Exploration of Io

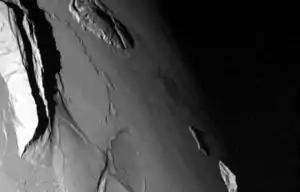
A portion of a planetary body with a pair of large, mountainous ridges on the left side of the image, a shorter, rugged domical mountain at top center, an elliptical pit near bottom center, and the boundary between the dayside (to the left) and the nightside (to the right) running down the right side of the image. Two small mountain peaks are seen near this boundary at lower right.

Jupiter's intense radiation belts near the orbit of Io forced "Galileo" to come no closer than the orbit of Europa until the end of the first extended mission in 1999. Despite the lack of close-up imaging and mechanical problems that greatly restricted the amount of data returned, several significant discoveries at Io were made during "Galileo"'s two-year, primary mission. During the first several orbits, "Galileo" mapped Io in search of surface changes that occurred since the Voyager encounters 17 years earlier. This included the appearance of a new lava flow, Zamama, and the shifting of the Prometheus plume by to the west, tracking the end of a new lava flow at Prometheus. Starting with "Galileo"'s first orbit, the spacecraft's camera, the Solid-State Imager (SSI), began taking one or two images per orbit of Io while the moon was in Jupiter's shadow. This allowed "Galileo" to monitor high-temperature volcanic activity on Io by observing thermal emission sources across its surface. The same eclipse images also allowed "Galileo" scientists to observe aurorae created by the interaction between Io's atmosphere and volcanic plumes with the Io flux tube and the plasma torus. During "Galileo"'s ninth orbit, the spacecraft observed a major eruption at Pillan Patera, detecting high-temperature thermal emission and a new volcanic plume. The temperatures observed at Pillan and other volcanoes confirmed that volcanic eruptions on Io consist of silicate lavas with magnesium-rich mafic and ultramafic compositions, with volatiles like sulfur and sulfur dioxide serving a similar role to water and carbon dioxide on Earth. During the following orbit, "Galileo" found that Pillan was surrounded by a new, dark pyroclastic deposit composed of silicate minerals such as orthopyroxene. The Near-Infrared Mapping Spectrometer (NIMS) observed Io on a number occasions during the primary mission, mapping its volcanic thermal emission and the distribution of sulfur dioxide frost, the absorption bands of which dominate Io's near-infrared spectrum.